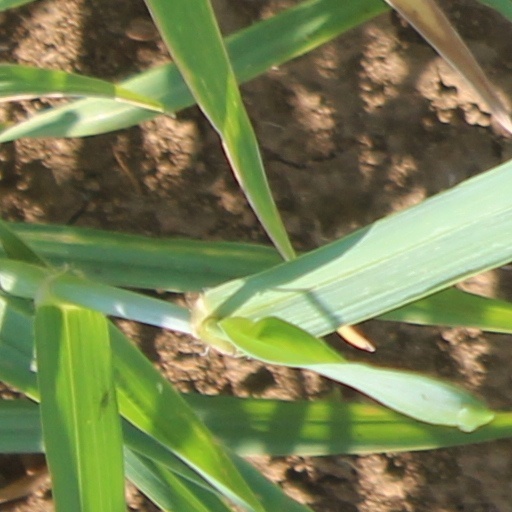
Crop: wheat